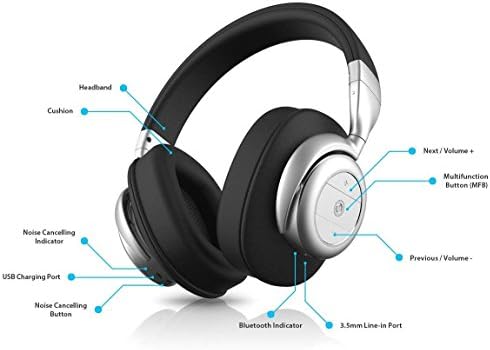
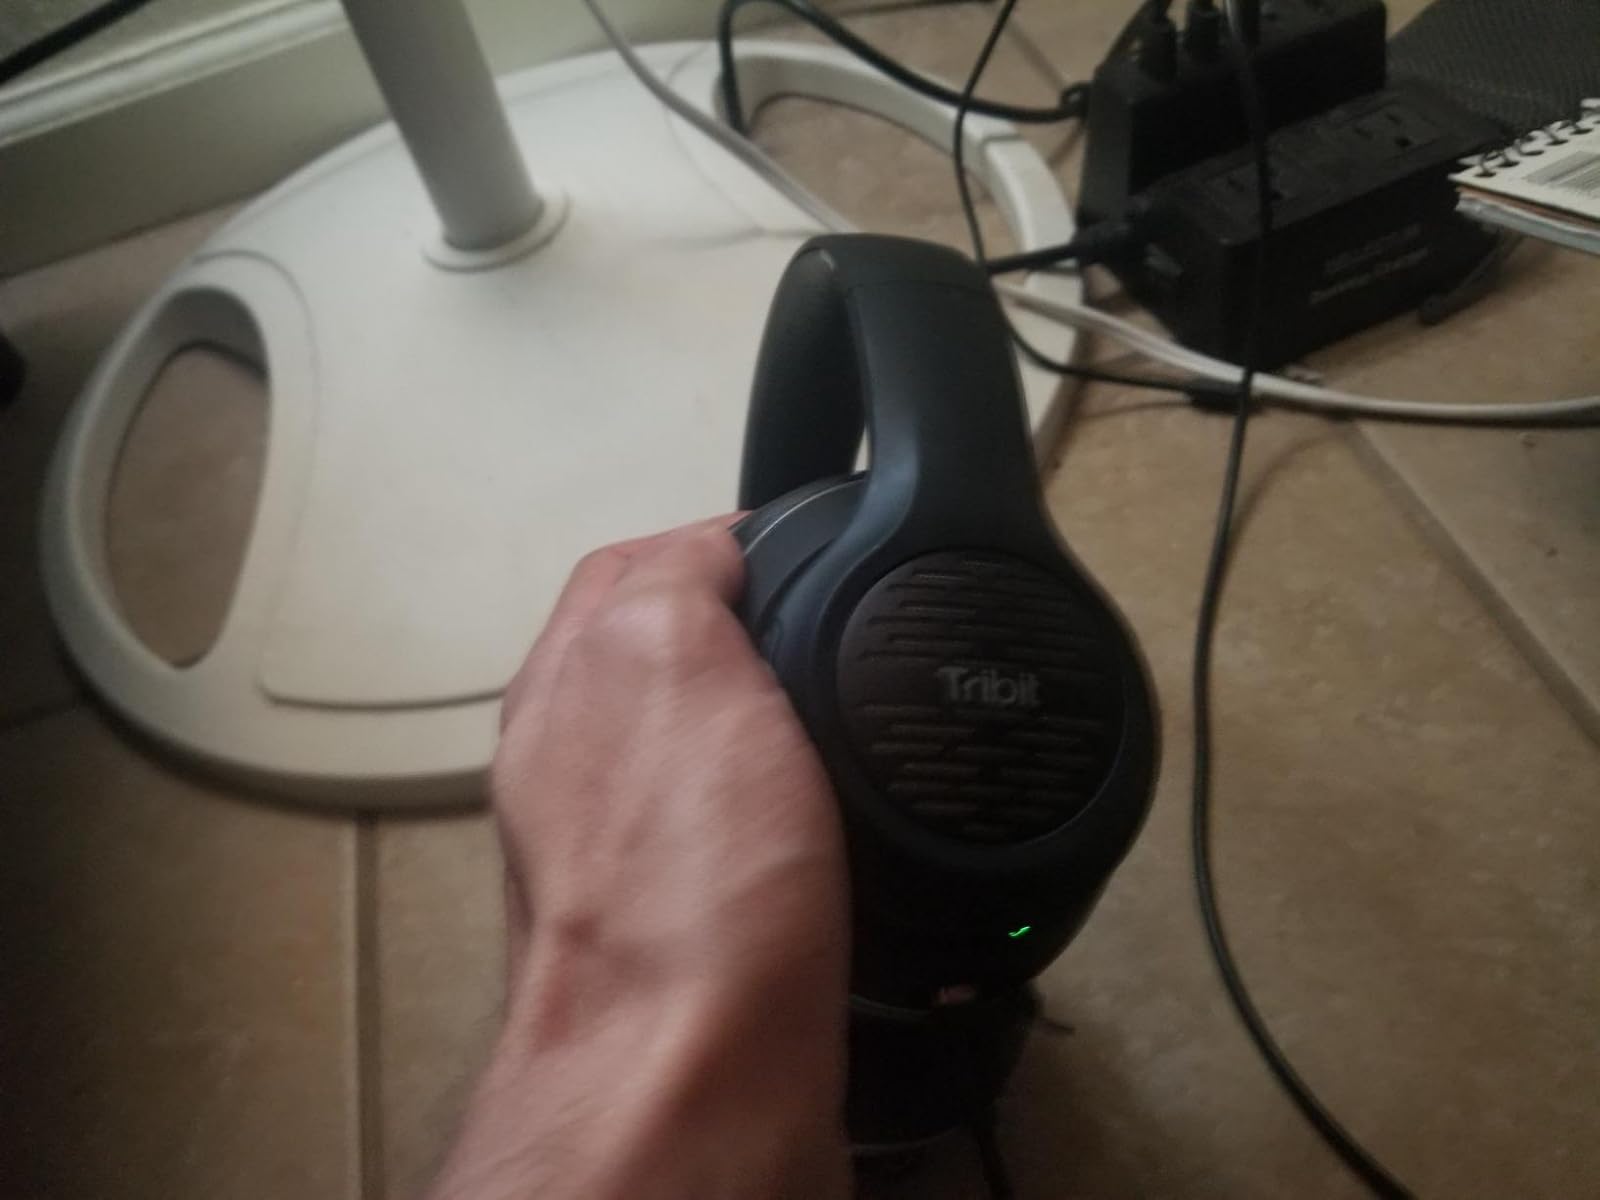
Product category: headphones
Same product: no